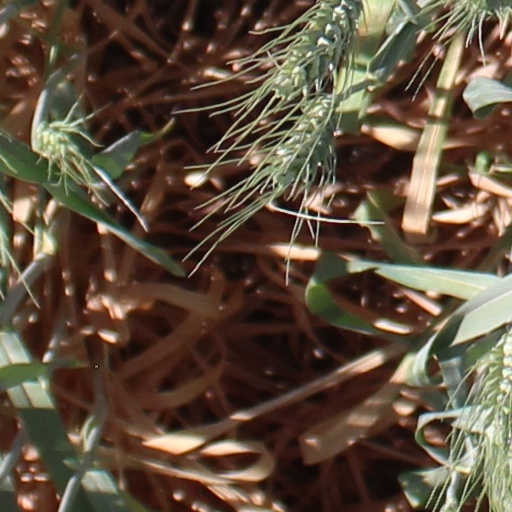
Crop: wheat